Hashima Island

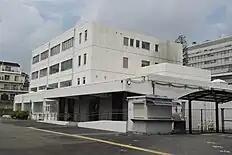
The Industrial Heritage Information Centre (2020)

On 15 June 2020, the opened in Tokyo. Shortly afterwards, the South Korean Ministry of Foreign Affairs officially strongly protested the interpretations of Hashima Island presented at the IHIC, which it characterised as revisionist. A number of domestic observers echoed these sentiments and called for Japan to correct the exhibit.